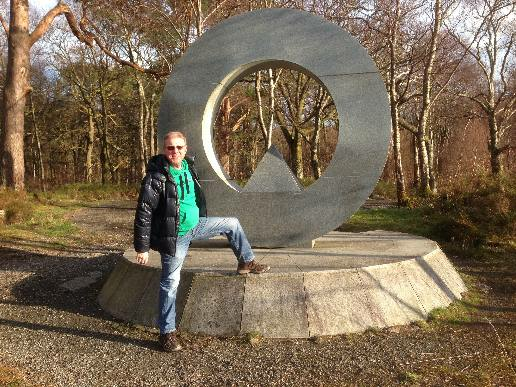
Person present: Yes